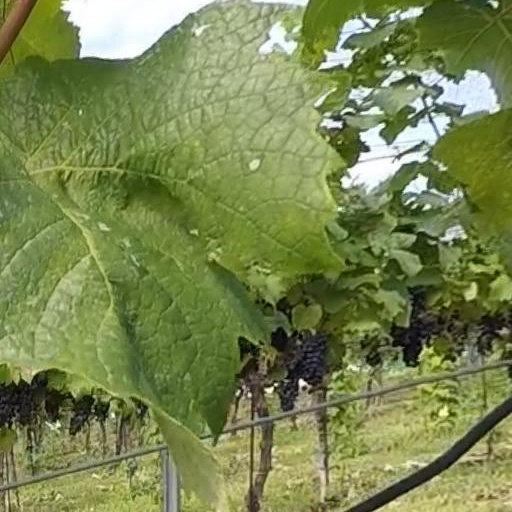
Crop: grape